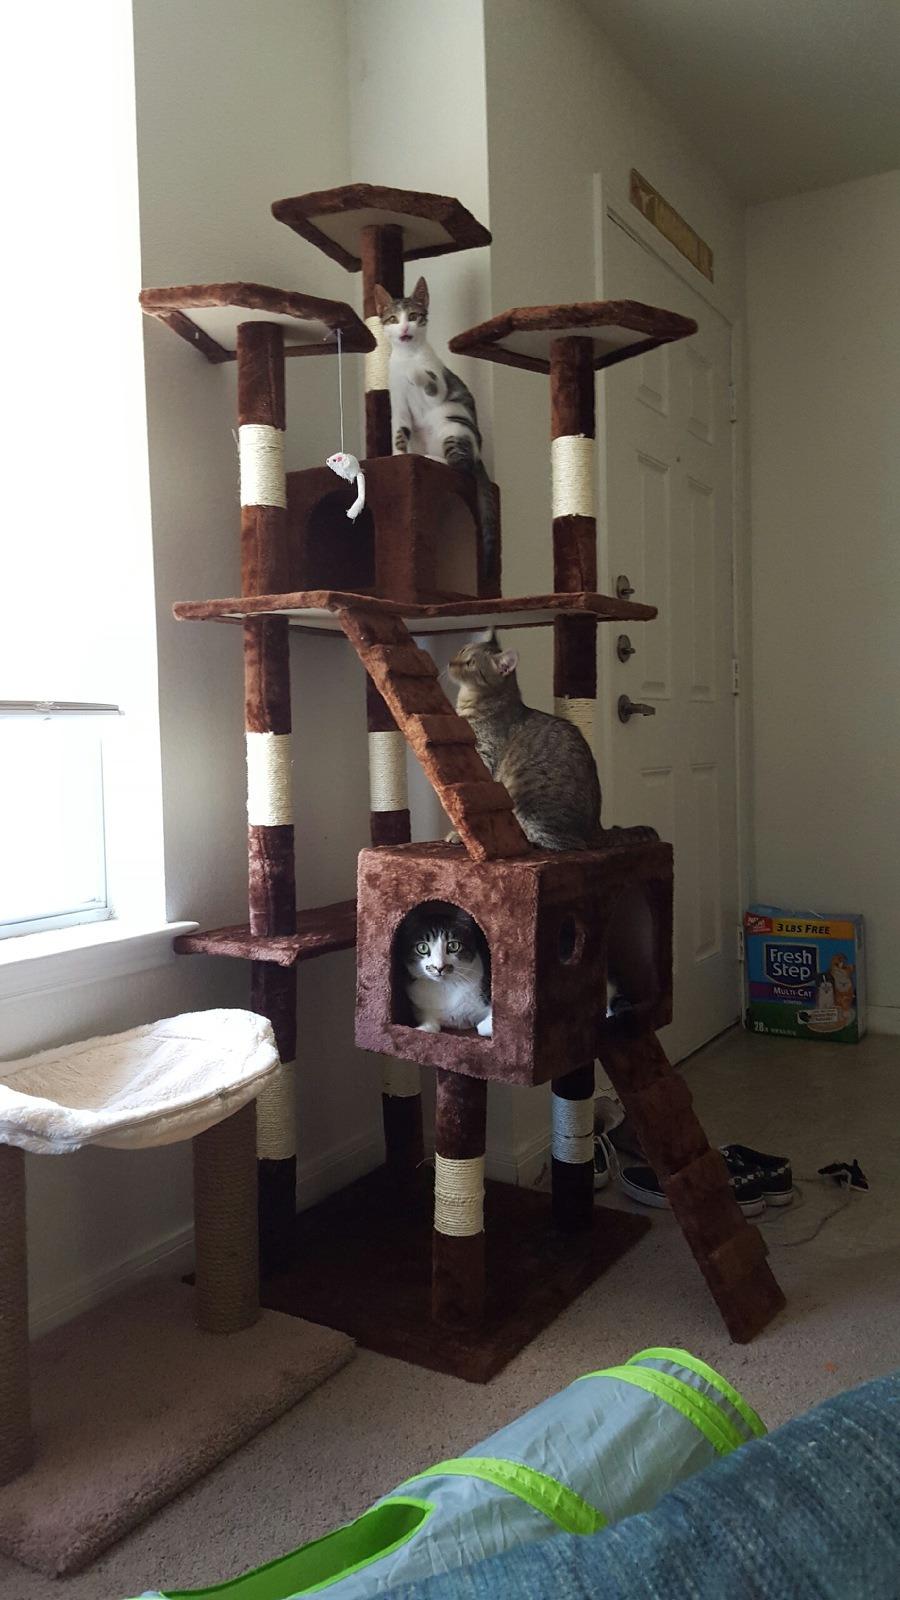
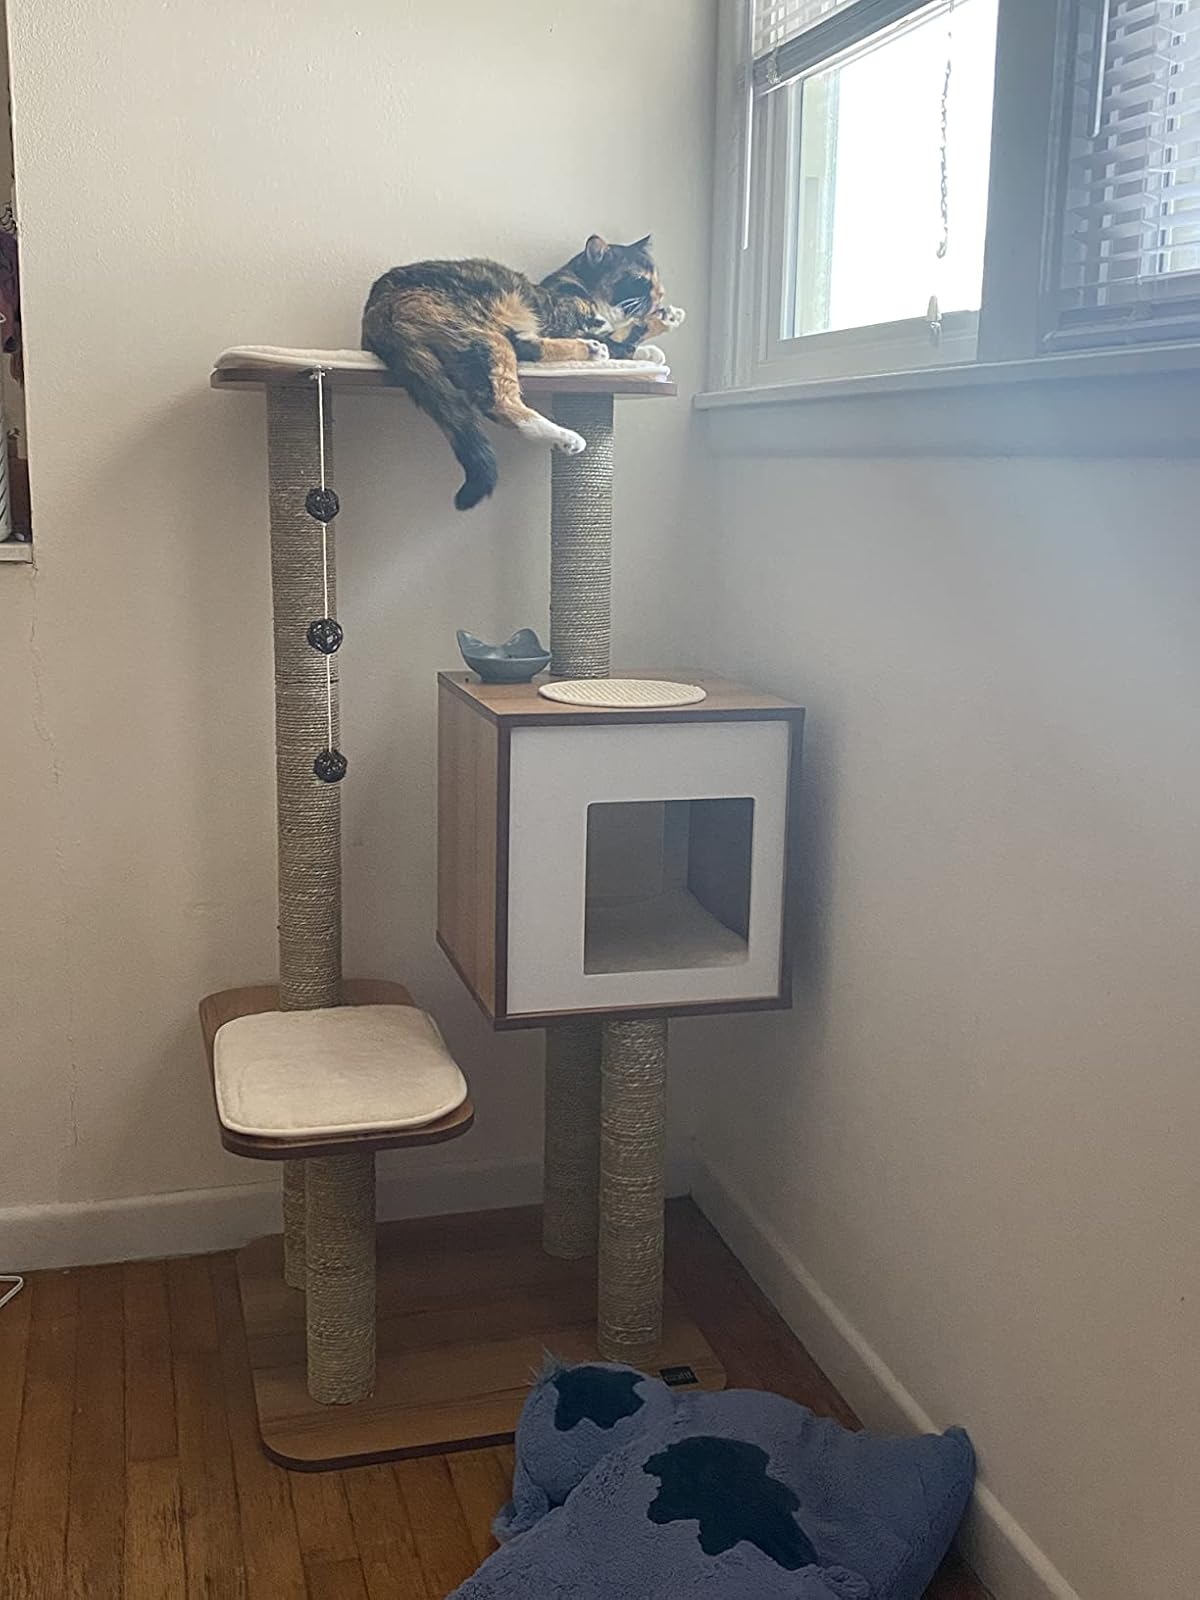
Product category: items_cat tree
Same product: no